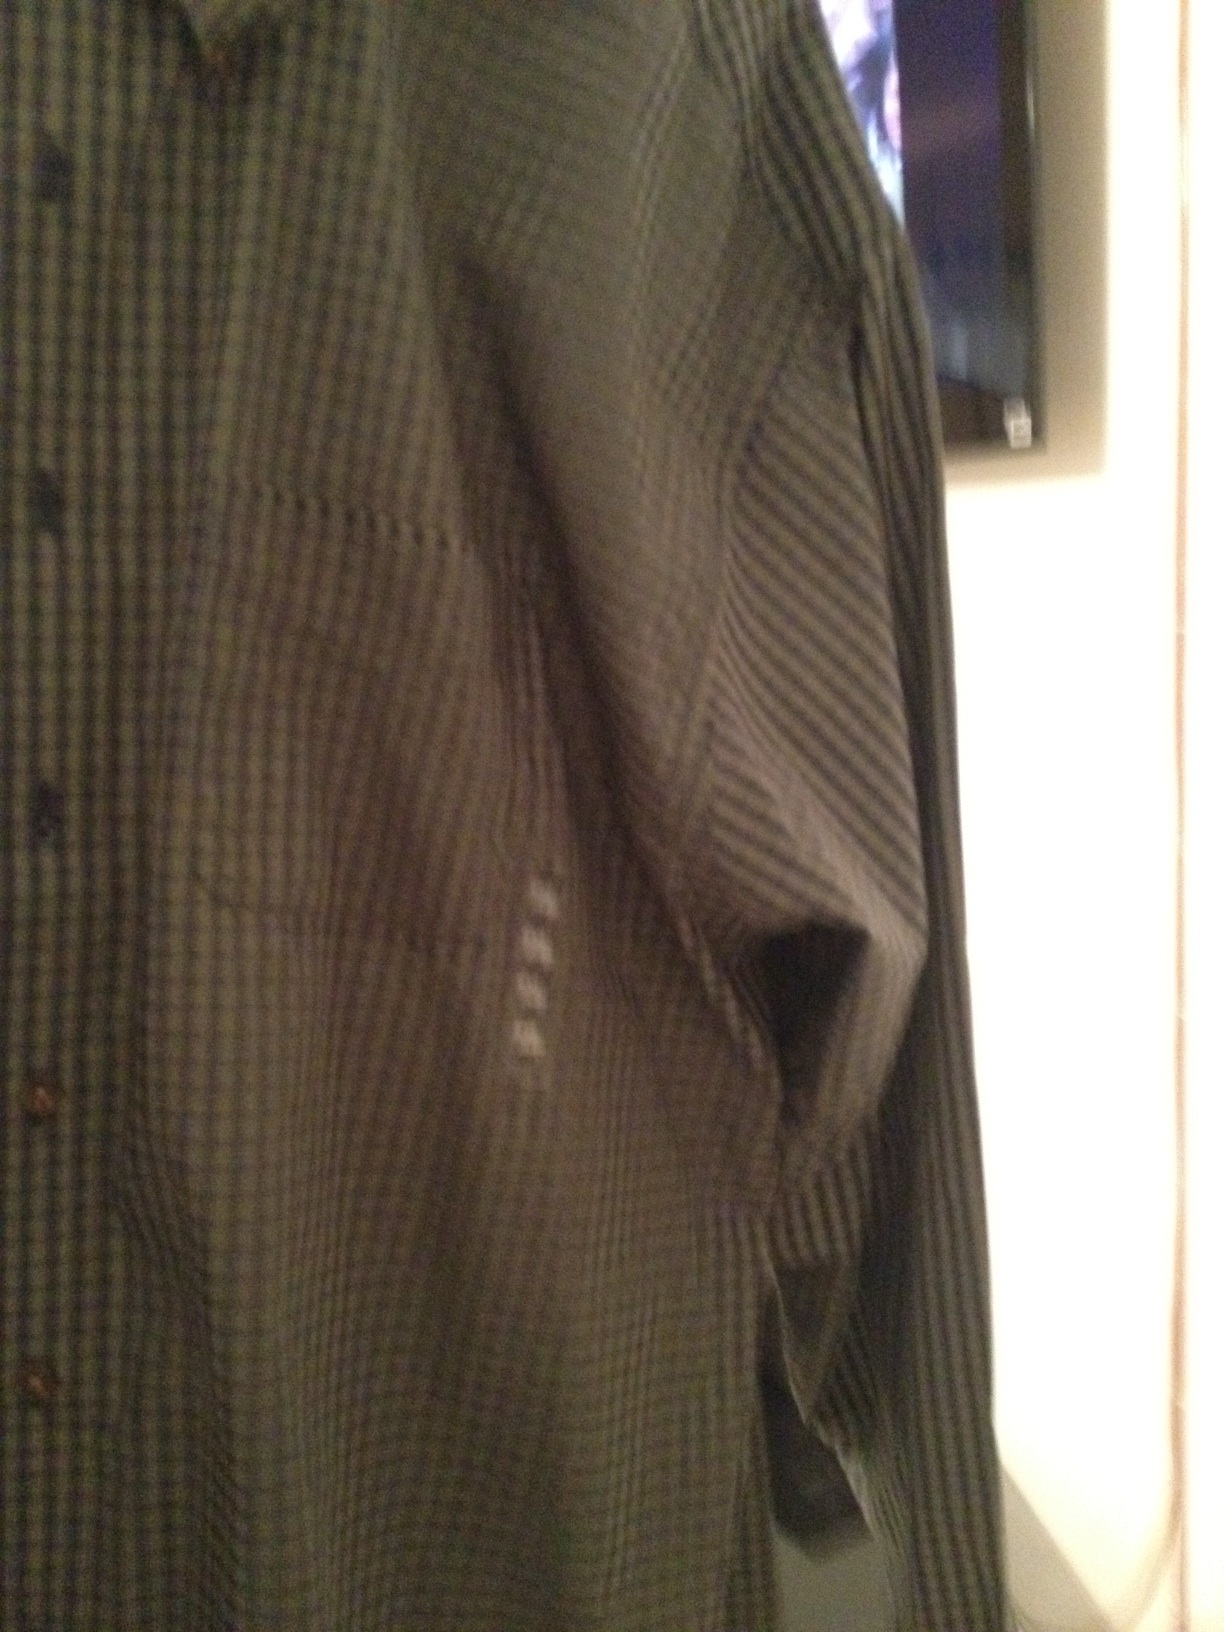Question: Is this good enough to wear to a job intervieW? thank you.
Answer: yes